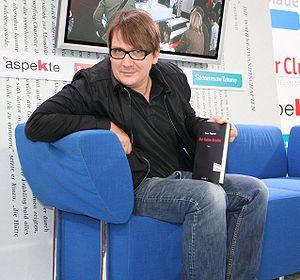
Sven Regener, né le 1ᵉʳ janvier 1961 à Brême, est un écrivain, scénariste et musicien allemand.